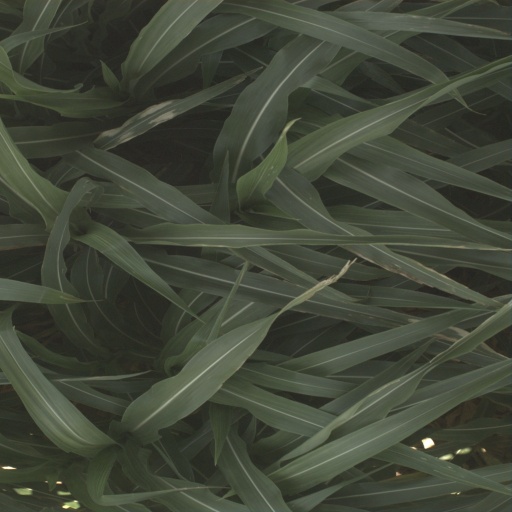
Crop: sorghum